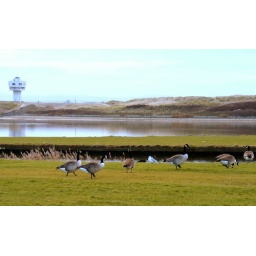
Crosby Marine Park and lake at Waterloo. Seaforth radar tower in background.